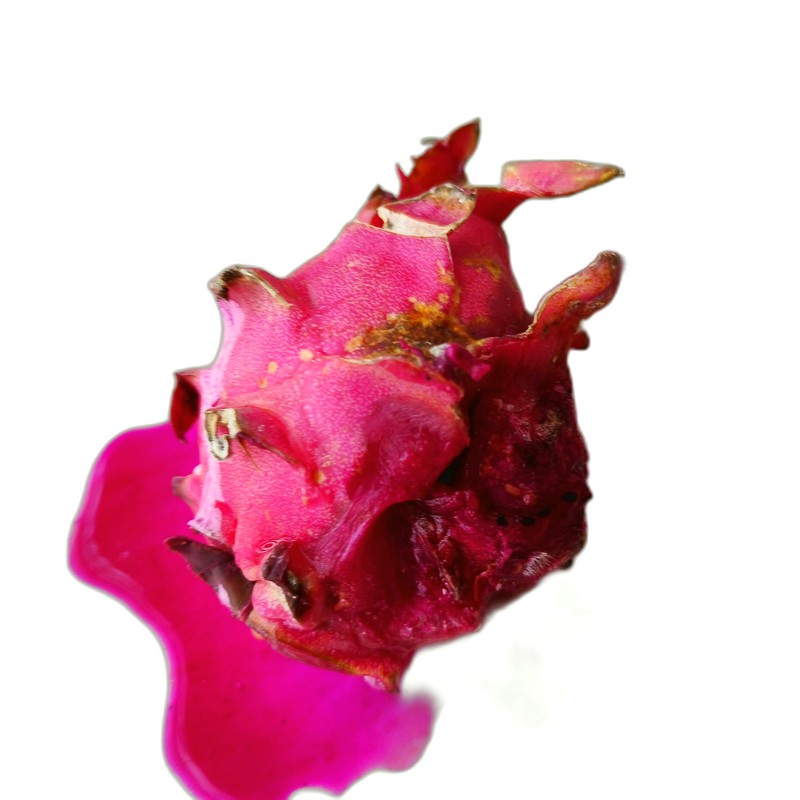
Label: Defect Dragon Fruit